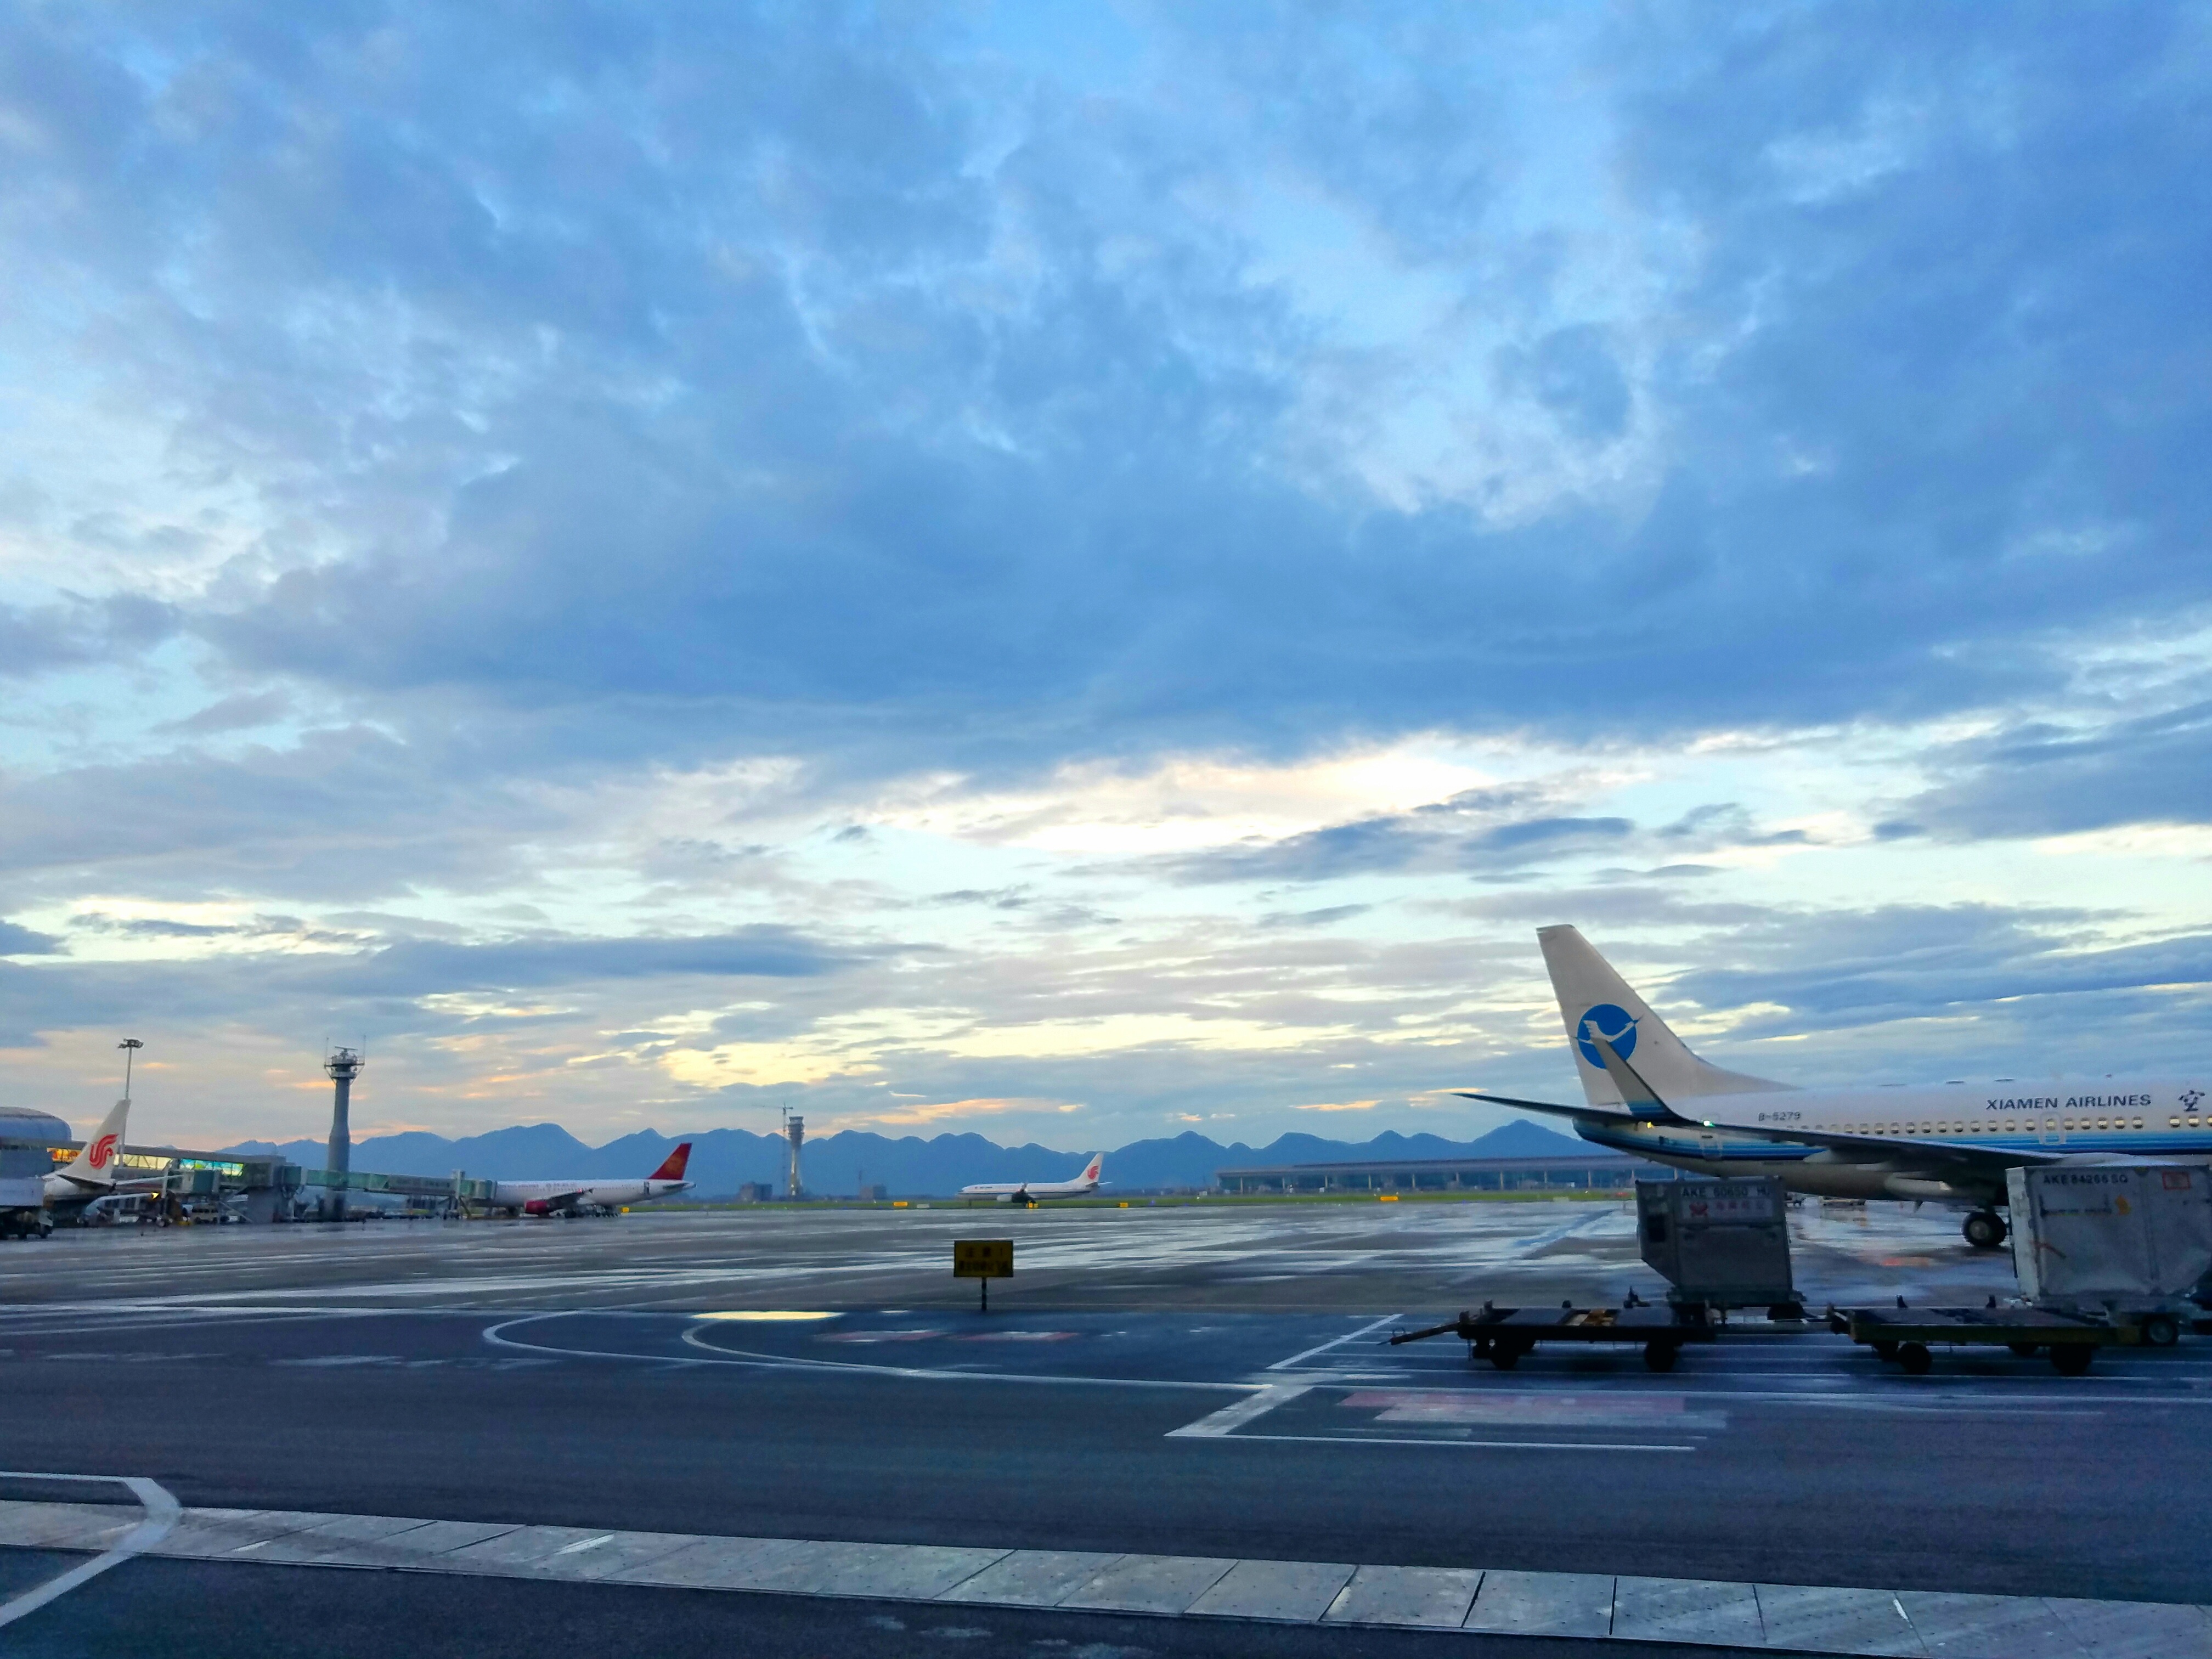
sea, horizon, cloud, sky, airplane, aircraft, dusk, vehicle, airline, aviation, flight, airliner, jet aircraft, atmosphere of earth